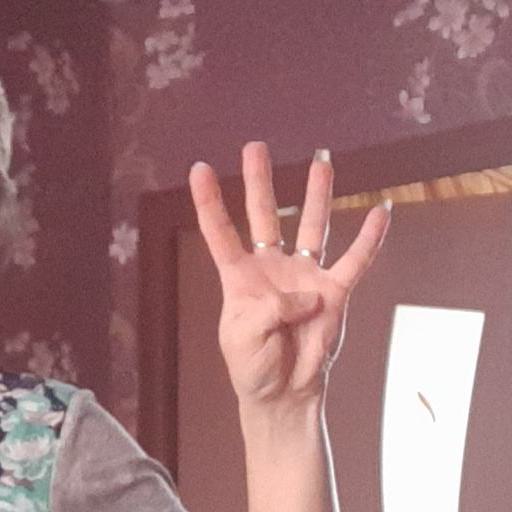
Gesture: four